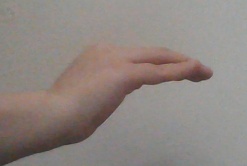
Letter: haa